Rosette (zoology)

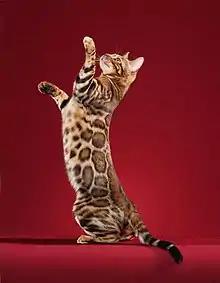
Bengal cat, rosettes seen in midsection.

Young lion ("Panthera leo") cubs have rosette patterns on their legs and abdomen regions. These rosettes usually do not transfer into adulthood and fade as the cub ages. However, some mature lions may keep traces of their rosette patterns throughout life. For the lion cub, the rosette markings act as camouflage in long grasses and bushes.